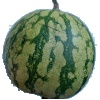
Label: Watermelon 1